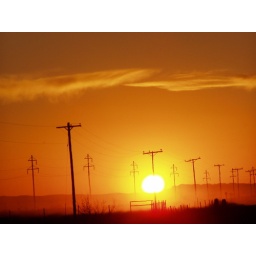
snapped while waiting in line of cars during road construction on hwy 90